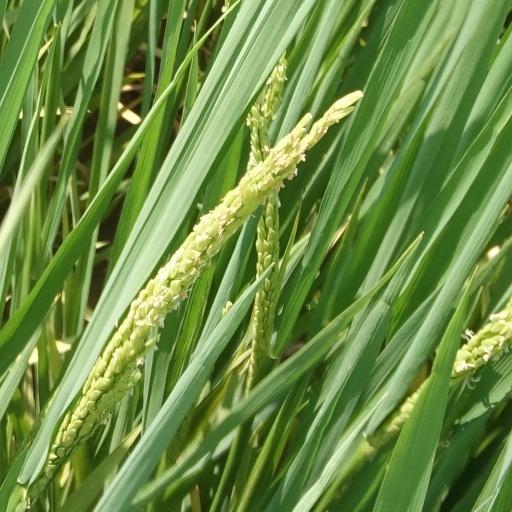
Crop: rice